SMS Mainz

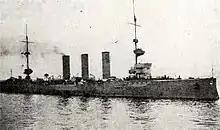
before the war

Over the course of the following three years, participated in all of the cruises and training exercises of the High Seas Fleet. These activities began with the annual summer cruise went to Norway, which was followed by fleet training upon the fleet's return to German waters. During the exercises a fleet review was held in Danzig on 29 August. A training cruise into the Baltic followed at the end of the year. In March 1911, the fleet conducted exercises in the Skagerrak and Kattegat. and the rest of the fleet received British and American naval squadrons in Kiel in June and July. The year's autumn maneuvers were confined to the Baltic and the Kattegat. Another fleet review was held during the exercises for a visiting Austro-Hungarian delegation that included Archduke Franz Ferdinand and Admiral Rudolf Montecuccoli. Also during these maneuvers, won the Kaiser's (Shooting Prize) for excellent shooting among vessels in II Scouting Group. Her crew also took first place in a cutter race.